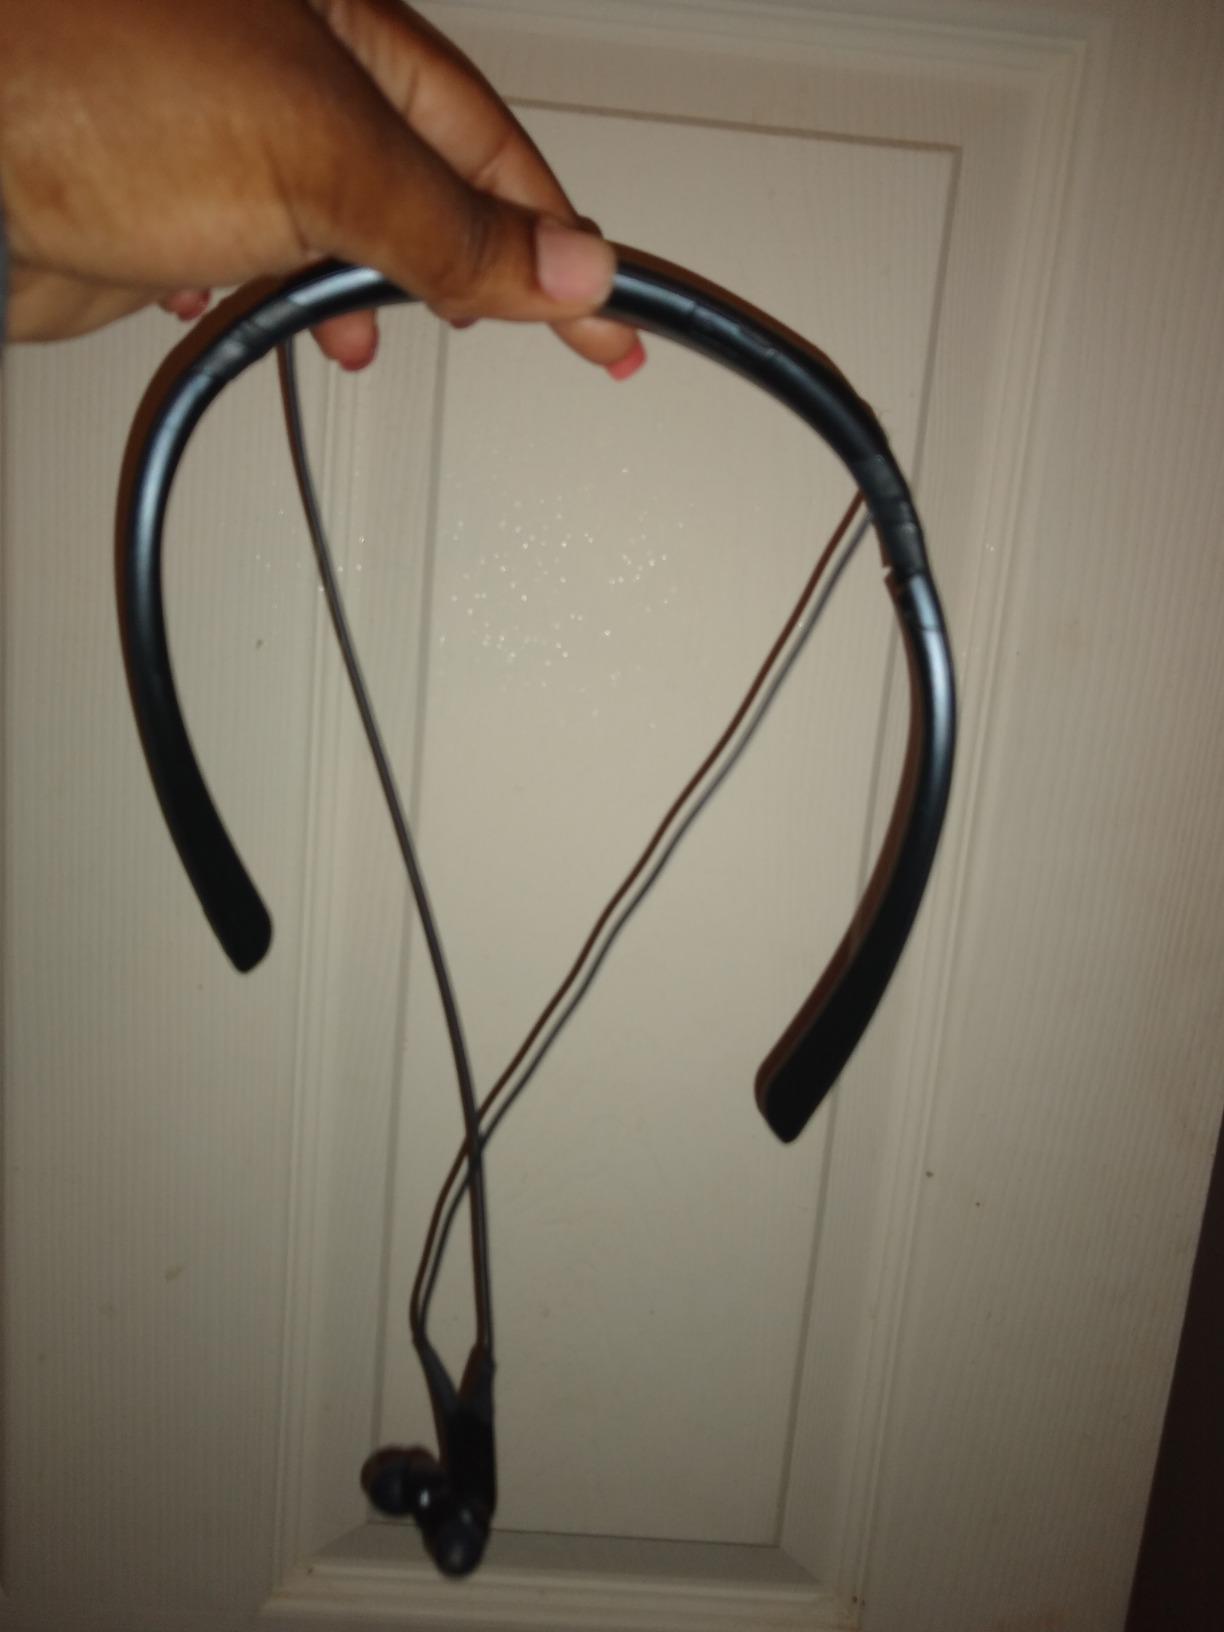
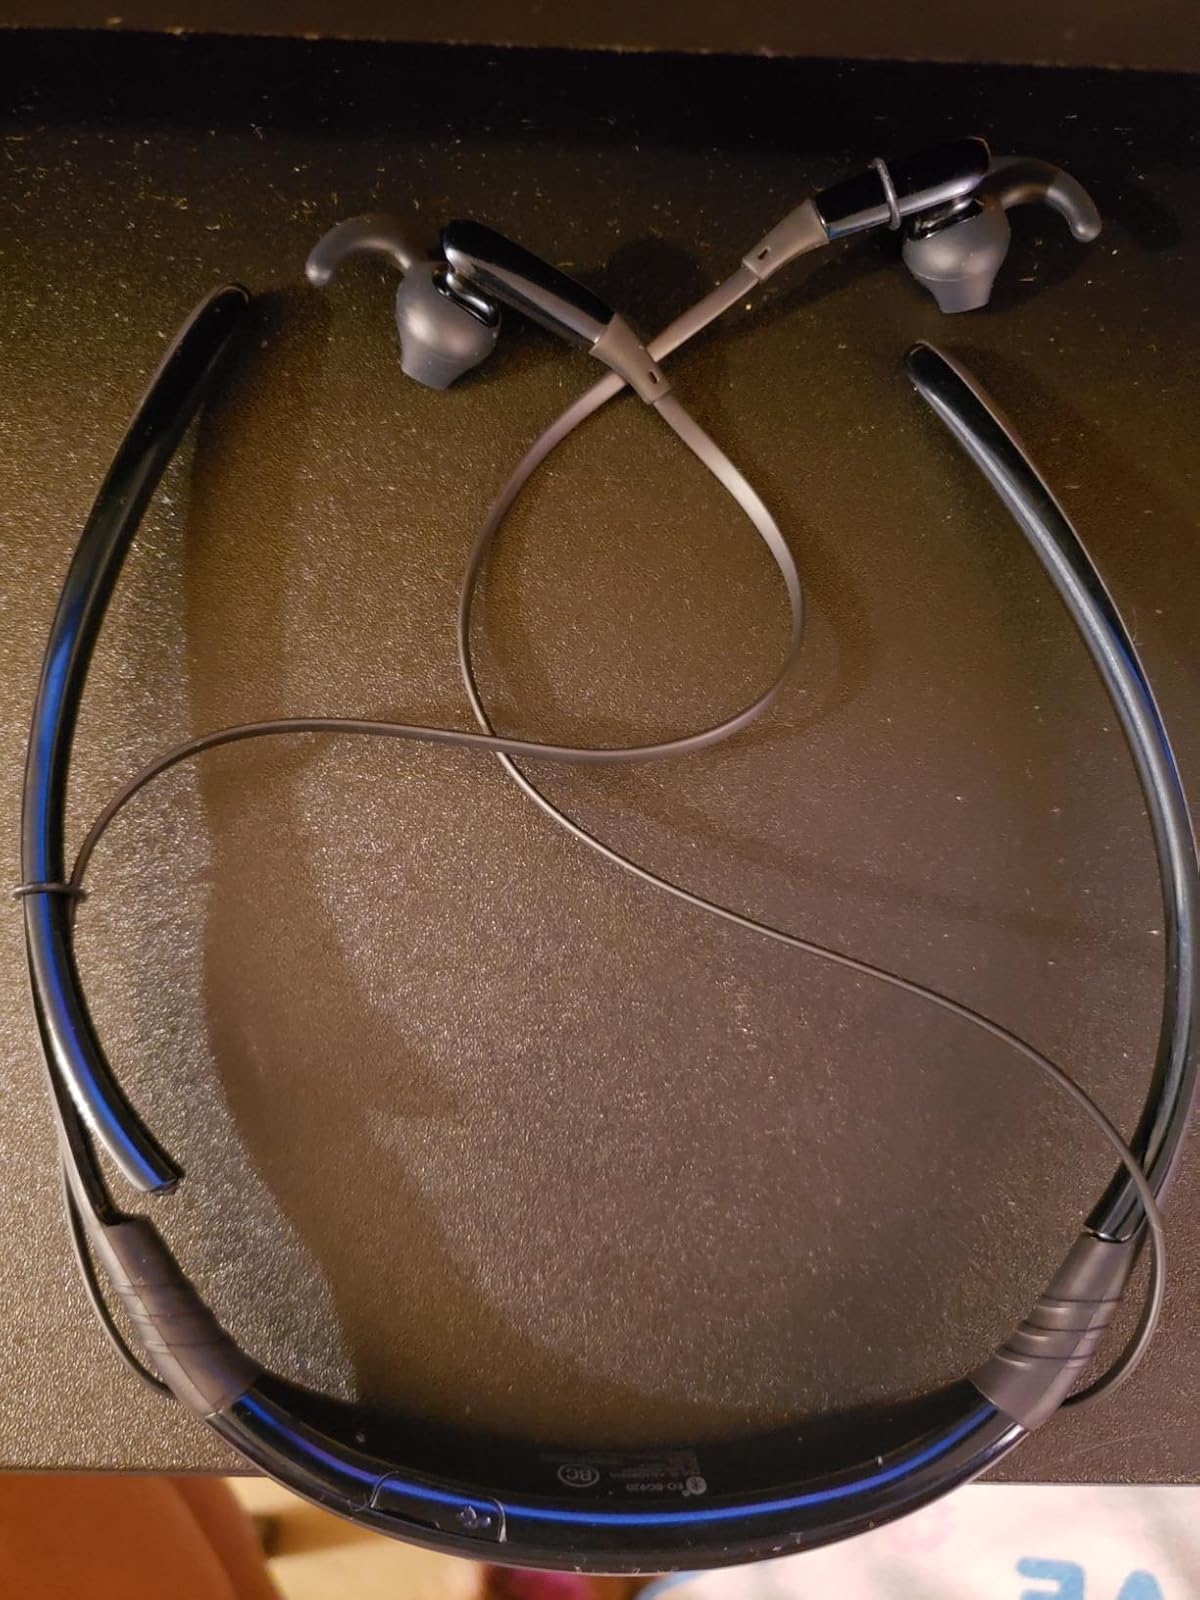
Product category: headphones
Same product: no